Cotabato City

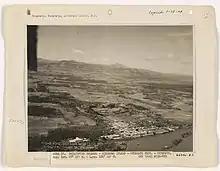
Aerial view of Cotabato, circa pre-1944

The Spanish Empire had defeated the Sulu Sultanate in war and forced it to sign an unfavorable peace treaty in 1851. With the Moro Gulf and Illana Bay now open to Spanish traffic as a result of their victory over the Sulu Moros, this paved the way for the first steps for the conquest of the Maguindanao Sultanate several years later. To that end, Spanish Jesuit missionaries have already made their way as early as 1859 at Polloc where they earned several hundred converts, but the place was deemed unsuitable in account of its less than optimal ecology. And so the Spanish district governor of Mindanao based in Zamboanga requested Datu Amirul, the father of present Sultan of Maguindanao Muhammad Makakua, for them to establish a military base at the stone fortress at Kota Wato in what is now Barangay Tamontaka, and Datu Amirul gave the consent. The Spanish then established themselves at the said fort, raising the Spanish flag there and renamed it Cotabato, the Hispanized form of its name, on April 30, 1861. The Spanish and the Moro chiefs and locals then had a conference later the same day which stipulated the Maguindanaoan locals of Cotabato are now subjects of the Spanish Crown but their Islamic beliefs would be respected. Thus, on April 30, 1861, in the flood plains of Tamontaka, the town of Cotabato was officially born.